Pontins

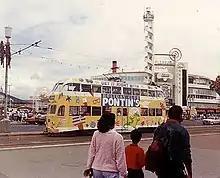
Balloon car 707, seen with an all over advert for Pontin's, at Blackpool Pleasure Beach in 1990

Fred Pontin opened his first holiday camp in 1946 on the site of a former U.S. army base (built during World War II), at Brean Sands near Weston-super-Mare in Somerset at a cost of £23,000. Pontin formed a syndicate, in which he held 50% control, to own the camp. Within a year he had six camps. Over the years he bought more camps and personally ran them for a year, before selling them to the syndicate. He gradually expanded his empire to thirty sites.